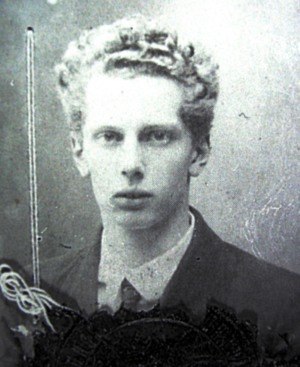
Boris Blacher
Pasfoto fra 1922
Boris Blacher var en tysk komponist og lærer.